Paris Hilton

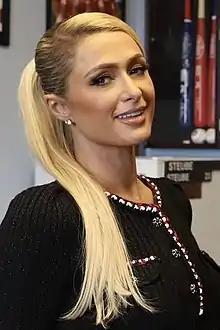
Hilton in 2021

Paris Whitney Hilton (born February 17, 1981) is an American media personality, businesswoman, and socialite. Born in New York City and raised there and Los Angeles, she is a great-granddaughter of Hilton Hotels founder Conrad Hilton. She first attracted tabloid attention in the late 1990s for her presence in New York City's social scene, ventured into fashion modeling in 2000, and was proclaimed "New York's leading It Girl" in 2001. The reality television series "The Simple Life" (2003–2007), in which she co-starred with her friend Nicole Richie, and a leaked 2003 sex tape with her then-boyfriend Rick Salomon, later released as "1 Night in Paris" (2004), catapulted her to global fame.